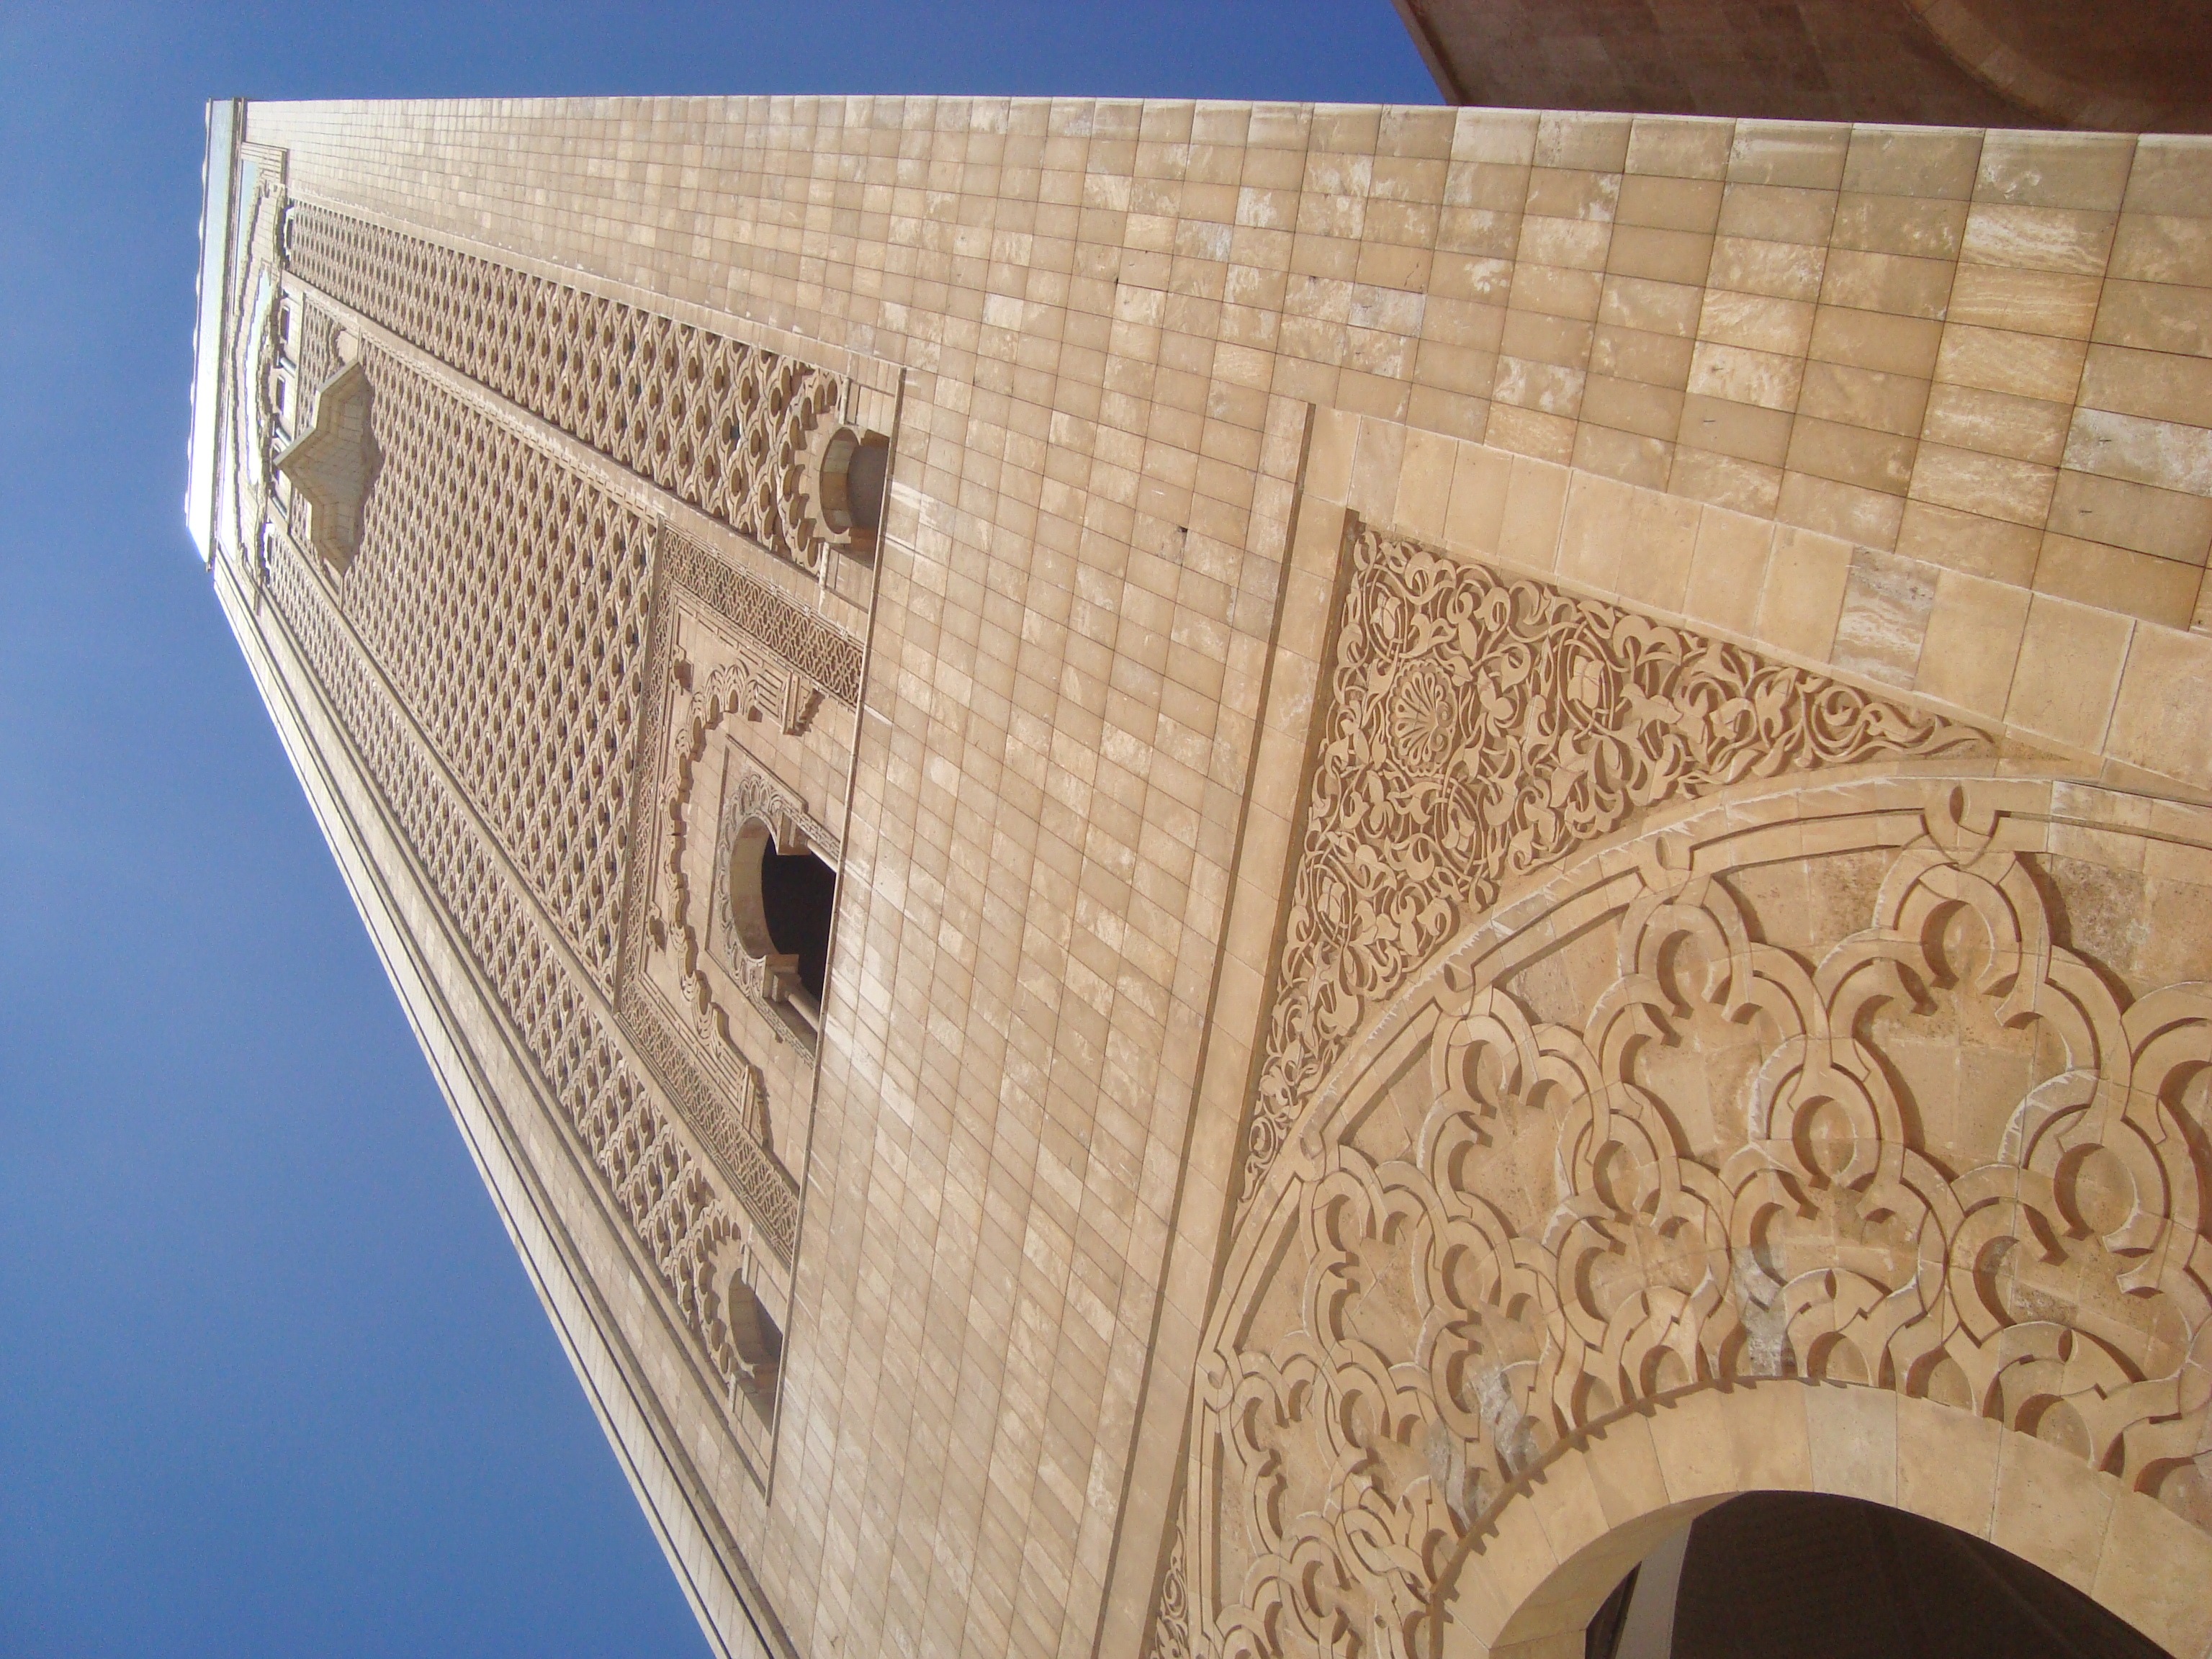
architecture, wood, vehicle, africa, morocco, mosque, casablanca, hassan ii